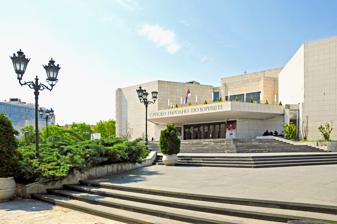
Building: Serbian National Theatre
Country: Republic of Serbia
Year built: 1861
Theatre in Novi Sad, Serbia Not to be confused with National Theatre in Belgrade . Serbian National Theatre Српско народно позориште Srpsko narodno pozorište Serbian National Theatre Location within Novi Sad Address Pozorišni Trg 1 Location Novi Sad , Serbia Coordinates 45°15′18″N 19°50′35″E / 45.2549°N 19.8431°E / 45.2549; 19.8431 Type Theatre Opened 28 July 1861 ; 163 years ago ( 1861-07-28 ) Website www .snp .org .rs 500m 550yds Location within neighborhood The Serbian National Theatre ( Serbian : Српско народно позориште , Srpsko narodno pozorište ), located in Novi Sad , is one of the major theatres of Serbia . History The Serbian National Theatre was founded in 1861 during a conference of the Serbian National Theatre Society, composed of members of the Serbian Reading Room ( Srpska čitaonica ), held in Novi Sad . It is one of the oldest professional theatres among the South Slavs , as the Croatian National Theatre was established in 1860 and the Slovenian National Theatre was founded in 1867 as well. The current building of the theatre was opened in March 1981. The first general manager of the Serbian National Theatre was Jovan Đorđević and the second was Dimitrije Mihailović. The founding fathers were: Dr. Jovan Andrejević-Joles, Svetozar Miletić , Stevan Branovački , Jovan Jovanović Zmaj , Jovan Đorđević , Dimitrije Ružić , Dimitrije Marković Kikinđanin , Nikola Nedeljković, Dimitrije Mihailović, Kosta Hadžić , Mihailo Gavrilović , Mihailo Racković , Mladen Cvijić , Stevan Čekić and Draginja Popović-Ružić . An annual theatre festival Sterijino pozorje is held in Serbian National Theatre since 1956. Gallery Diploma of Theater's society by Uroš Predić , 1897 Serbian National Theatre building from outside Serbian National Theatre building Serbian National Theatre during midday See also Youth Theatre Novi Sad Theatre List of theatres in Serbia References